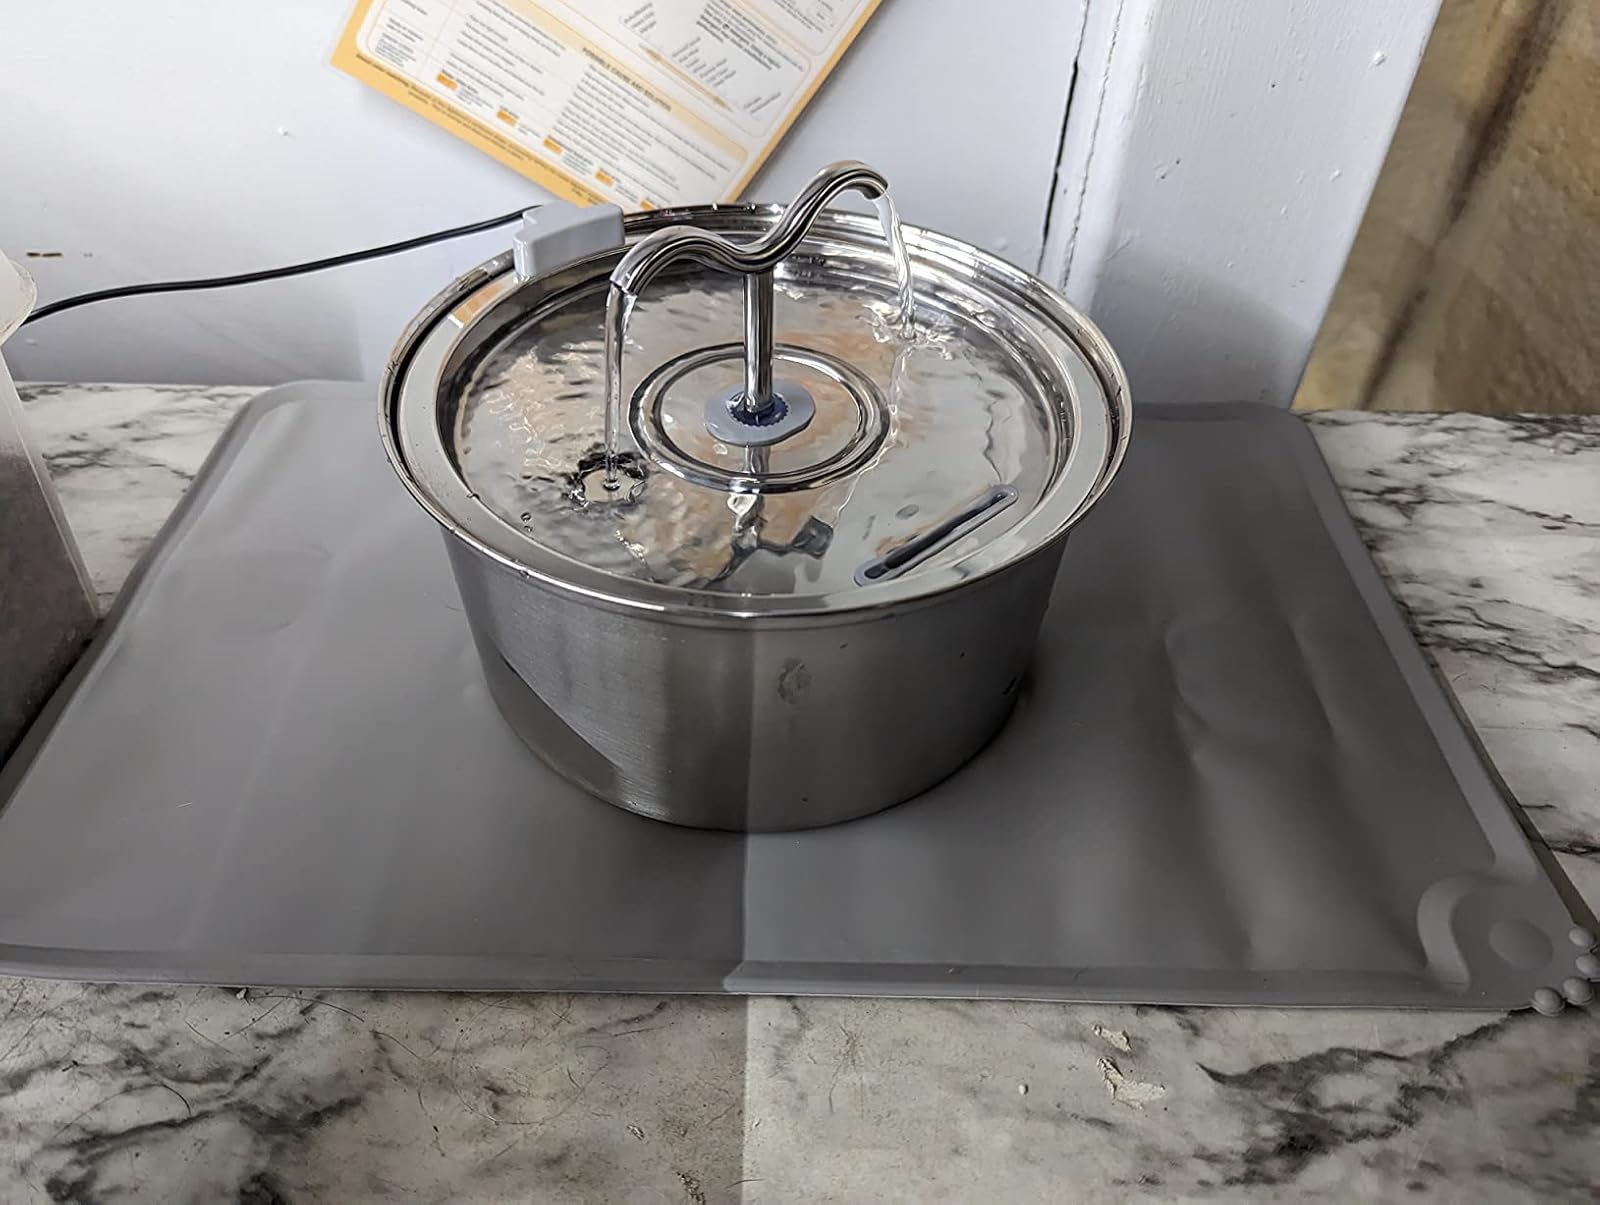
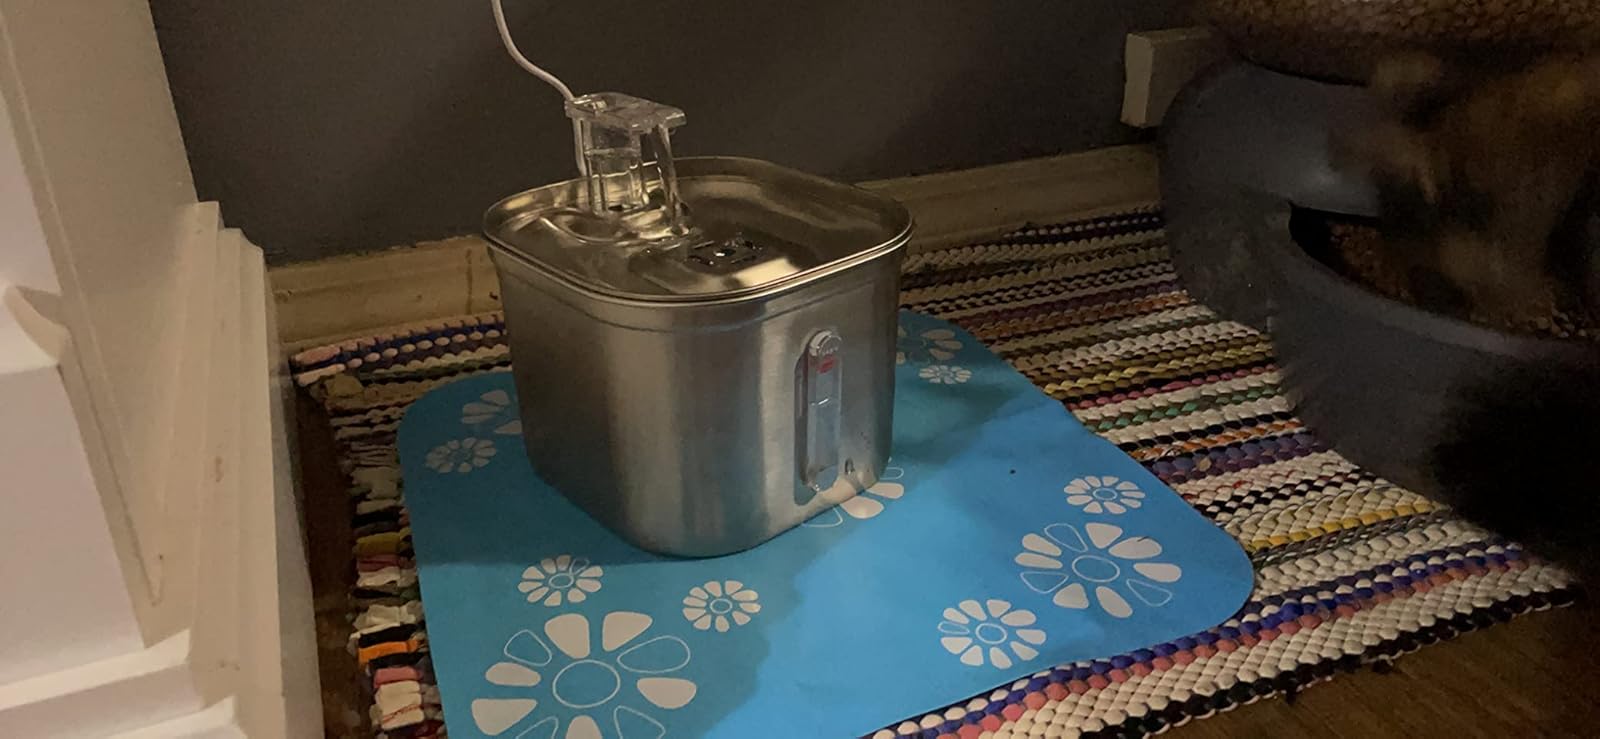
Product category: items_bowl
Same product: no